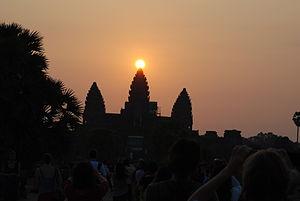
L'astronomie mégalithique est la représentation architecturale des calendriers solaires, solstices, équinoxes et événements astraux dans l'agencement des sites mégalithiques. Un mégalithe est constitué d’une ou plusieurs pierres de grandes dimensions, érigées sans l’aide de mortier ni de ciment pour fixer la structure.